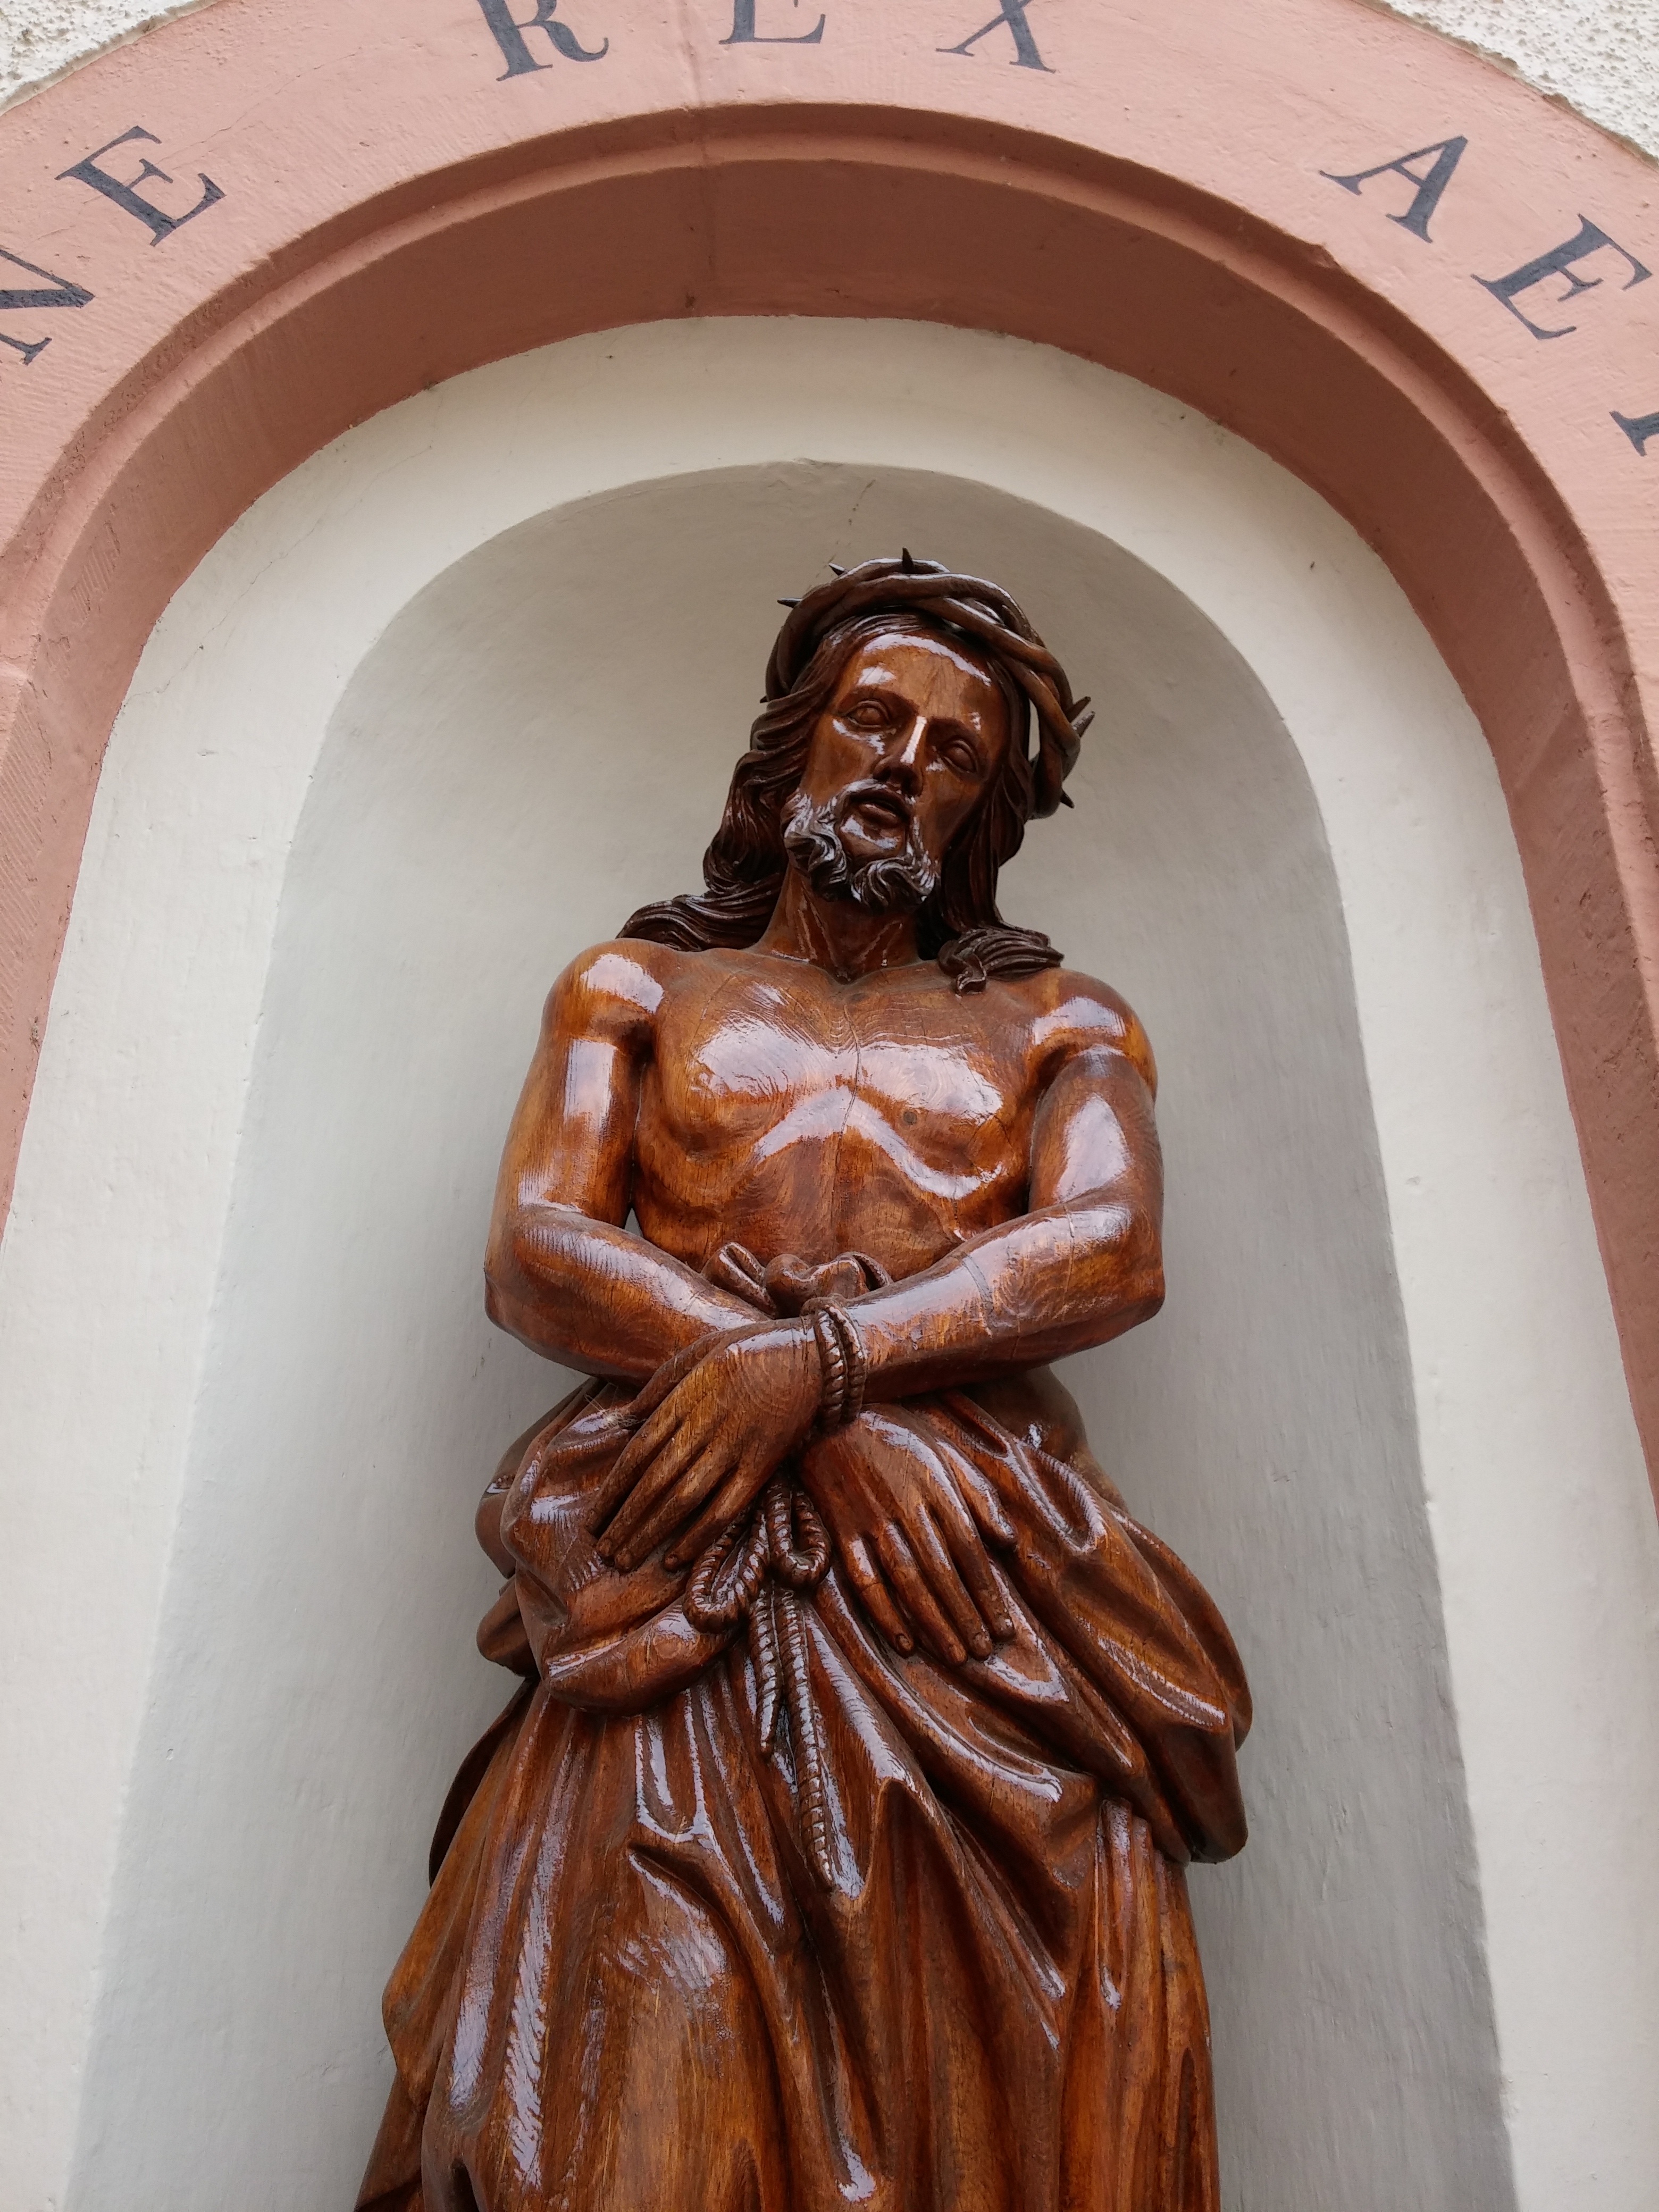
wood, building, monument, statue, religion, church, cross, christian, bible, sculpture, catholic, christ, art, figure, temple, faith, monastery, hope, jesus, christianity, carving, god, resurrection, jesus christ, catholicism, christi, ancient history, son of god